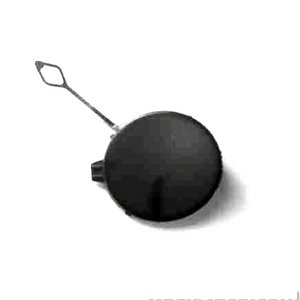
غطاء خطاف السحب - MINI COOPER COUNTRYMAN خلفي يسار ( 2016 )
غطاء خطاف السحب - MINI COOPER COUNTRYMAN خلفي يسار ( 2016 ) If product description isn't matching, just WhatsApp us – we sell all types of products. إذا لم يكن وصف المنتج مطابقًا، راسلنا واتساب – نحن نبيع جميع أنواع القطع. Brand / الماركة: MINI Part Number / رقم القطعة: MC1129100 Fitment Details | تفاصيل التركيب Model / السيارة: COOPER COUNTRYMAN Variant / النوع: Rear Left Year(s) / الموديل: Year :- 2016 Fits: COOPER COUNTRYMAN – Rear Left – Year :- 2016 يركب على: COOPER COUNTRYMAN – Rear Left – Year :- 2016 Availability | توفر القطعة القطعة Original موجودة أو نقدر نوفرها بسرعة. نوفر فقط قطع مضمونة لأغلب السيارات. This original part is in stock or can be arranged fast. We only supply verified genuine parts. Price & Fitment | السعر والتركيب السعر ممكن يختلف حسب السيارة. راسلنا واتساب للتأكيد قبل الطلب. Price may vary based on model. WhatsApp us to confirm before placing order. About MHAM | مهام – Trusted Auto Parts Store in Kuwait | محل قطع غيار موثوق في الكويت MHAM Auto موجود في الفروانية – الكويت، متخصصين في بيع قطع غيار السيارات الأصلية أونلاين وداخل الكويت. 📍 Location: Farwaniya, Kuwait 📧 Email: mham.software.team@gmail.com 📞 Phone: +965 509 79677 ✅ نوفر أكثر من 1.2 مليون قطعة غيار سيارات لجميع الأنواع والموديلات، مثل: كمبريسر مكيف (A/C Compressors) تحكم تكييف داخلي (HVAC Panels) محركات الدفع الرباعي (4WD Actuators) بواجي كاملة (Spark Plug Kits) وأكثر من كذا بكثير... جميع القطع أصلية أو نفس الأصلي OEM ومضمونة من ناحية الجودة والأداء. مناسب للمستهلك العادي أو الورش والميكانيكيين. ✅ إذا تبحث عن قطع غيار سيارات في الكويت، MHAM Auto هو وجهتك الموثوقة.
Brand: MINI
Category: Vehicles & Parts > Vehicle Parts & Accessories > Vehicle Maintenance, Care & Decor > Vehicle Decor > Vehicle Hitch Covers